William Gordon Burn Murdoch

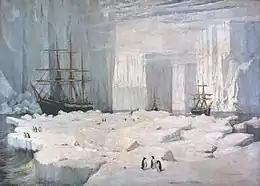
Dundee Antarctic Whaling Expedition 1892

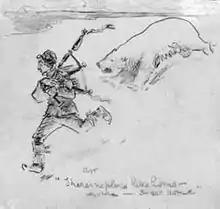
"There's no place like home" by William Gordon Burn Murdoch

Burn Murdoch's first major expedition was in 1892 when he joined an investigative whaling expedition to the Antarctic. He served as an assistant to William Speirs Bruce, a medical student with an interest in oceanography. Burn Murdoch, who was known as "WG" to his friends, used this opportunity to create paintings of their journeys and he had a contract to create a book. With these and his notes he wrote the book "Edinburgh to the Antarctic" which was published by Longmans in 1894. It was said that he was the first "Artist in Residence" in the Antarctic. Burn Murdoch had mixed feelings about the trip. The expedition had been to the Falkland Islands and Ross Island, and had discovered and named Dundee Island, but the scientific role he was expected to help with was undervalued, and both he and Bruce had been obliged to help with killing 5,000 seals which was the expedition's only hope of commercial success as they had failed to find any commercial whales. Despite these setbacks and having his teeth loosened by scurvy he gained a love of polar exploration.